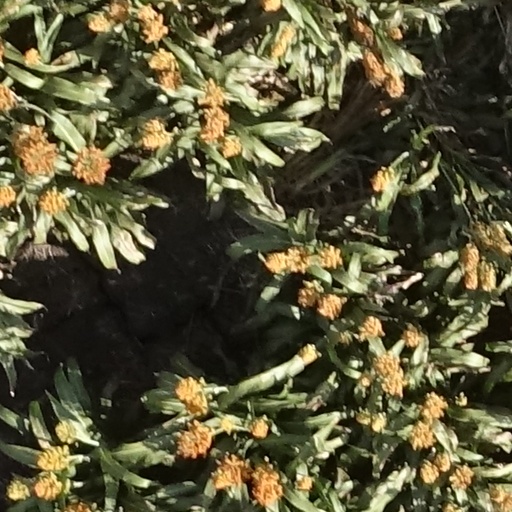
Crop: sorghum